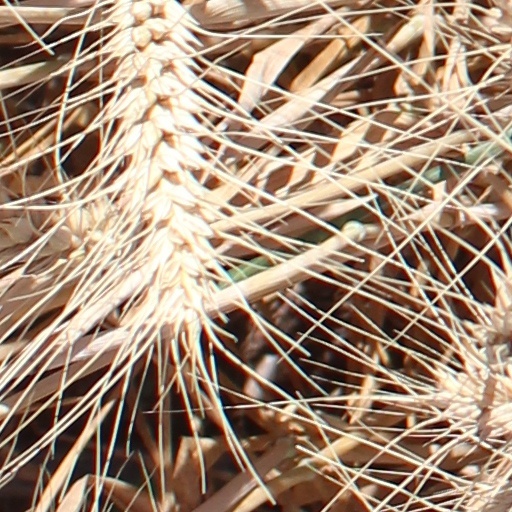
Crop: wheat